Latium (1669)

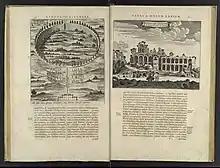
Pages from ‘Latium’ by Athanasius Kircher (1671)

Latium is a 1669 work by the Jesuit scholar Athanasius Kircher. It was dedicated to Pope Clement X and a 1671 edition was published in Amsterdam by Johannes van Waesbergen. The work was the first to discuss the topography, archeology and history of the Lazio region. It was based partly on Kircher's extensive walks in the countryside around Rome, although it included sites that he had probably not visited in person. The work included many illustrations of the contemporary countryside, as well as reconstructions of ancient buildings. It also included an account of his discovery of the ruined sanctuary at , which he had already recounted in his 1665 work "Historia Eustachio Mariana".